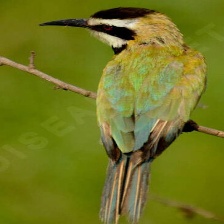
Species: WHITE THROATED BEE EATER
Scientific name: MEROPS ALBICOLLIS
ImageNet parent category: bee_eater